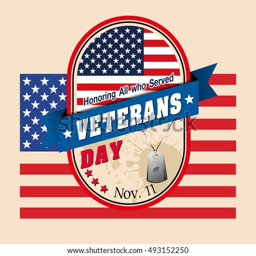
grunge rubber stamp with us federal holiday written inside